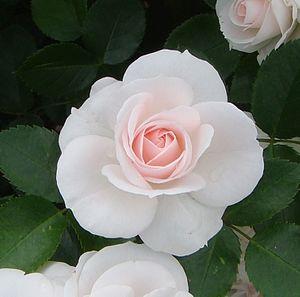
Un rosier ADR est un rosier ayant obtenu le certificat d'approbation de la rose allemande récompensant les variétés de roses ayant réussi des tests de culture drastiques effectués dans onze différents « jardins d'agrément ADR » en Allemagne. Ce label est considéré comme un des plus difficiles à obtenir dans le monde.